PowerJet SaM146

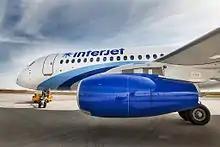
An SaM146 installed on a Sukhoi Superjet 100

The SaM146 is the outcome of a Franco-Russian joint venture between Safran Aircraft Engines of France and United Engine Corporation (UEC) of Russia. In the joint venture, Saturn, an engine design and manufacturing subsidiary of UEC is responsible for the design and manufacturing of the cold section which includes the fan, the low-pressure turbine and the low-pressure compressor, as well as for the general assembly and testing of the SaM146 engine. Conversely, the area of responsibility for Safran Aircraft Engines which is represented by its subsidiary, Snecma, covers the design and manufacture of the engine core or hot-section - this includes the development of high-pressure compressor, high-pressure turbine, a combustion chamber, an accessory gearbox, electronic engine control and power plant integration. The SaM146 engine and its manufacturing process are certified to the EASA and IAC AR regulations. Deliveries and all after-sales services on the SaM146 are performed by PowerJet.